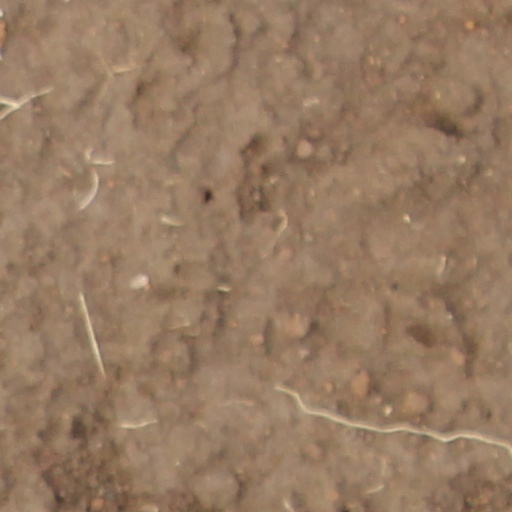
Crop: wheat